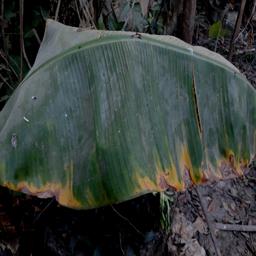
Label: POTASSIUM DEFICIENCY